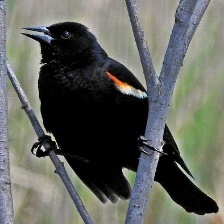
Species: TRICOLORED BLACKBIRD
Scientific name: AGELAIUS TRICOLOR